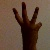
The image shows a hand gesture representing the number 6 in Indian Sign Language.